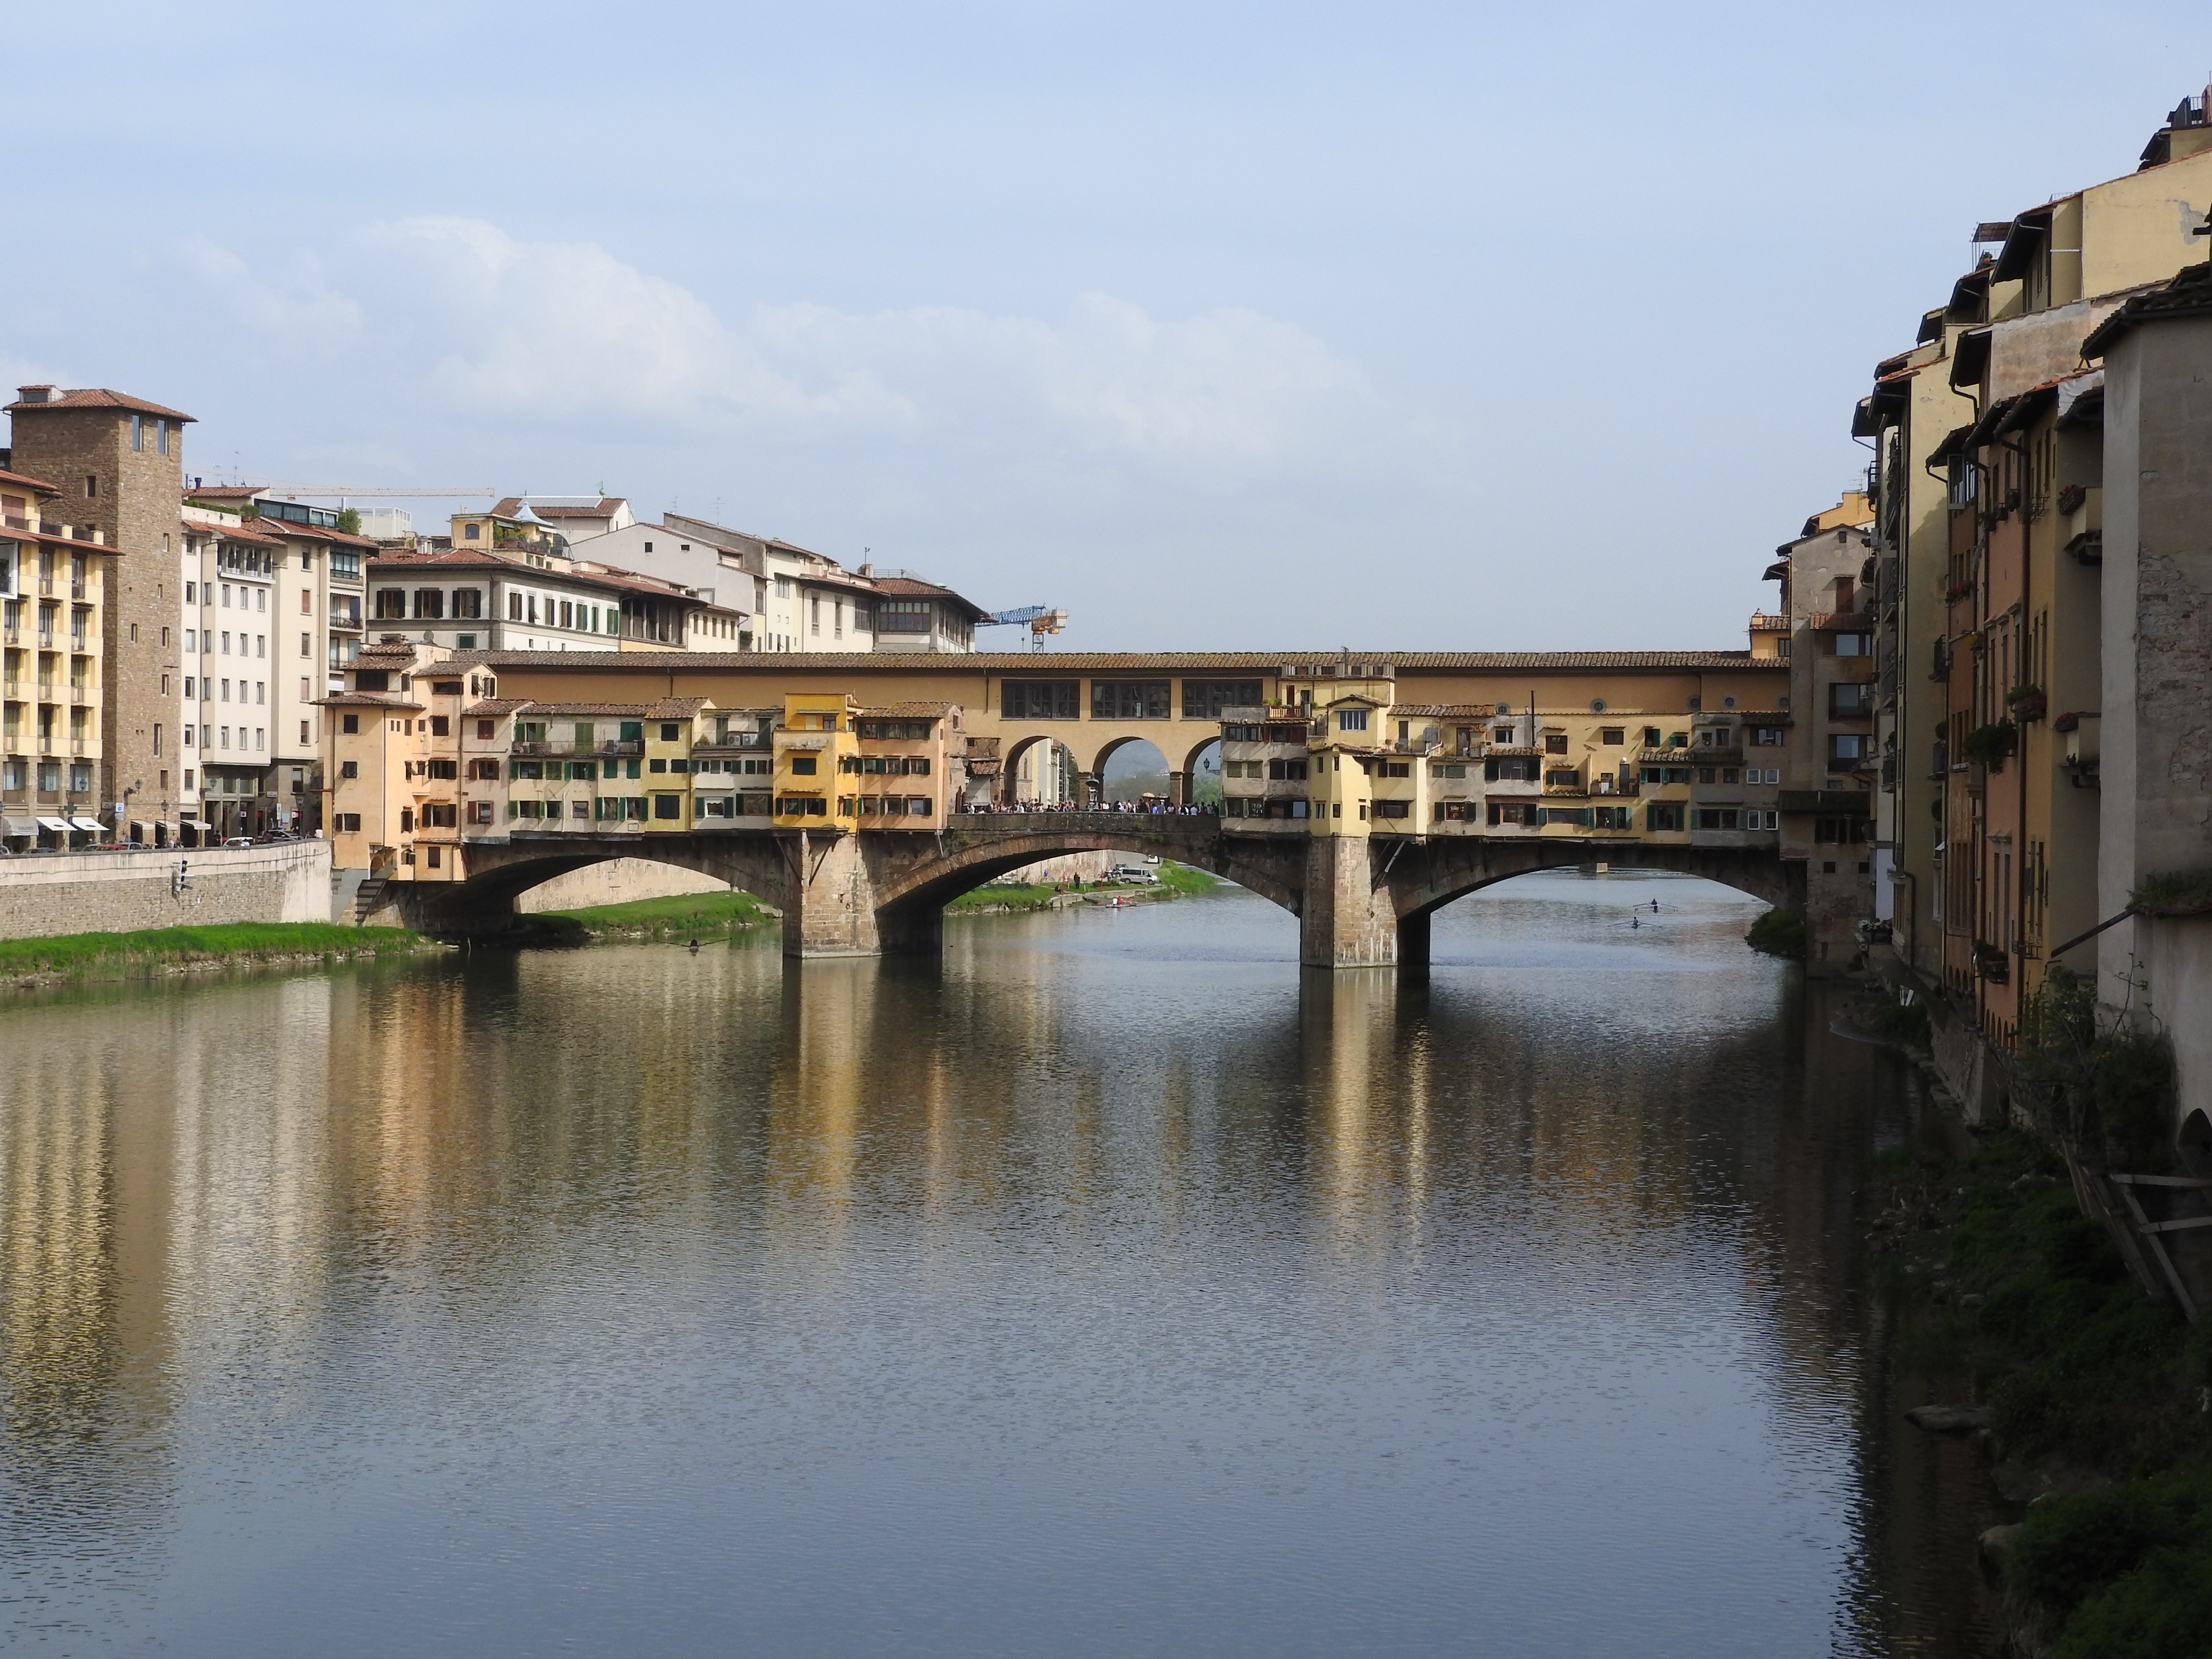
water, bridge, river, canal, cityscape, reflection, italy, waterway, channel, florence, arno, ponte vecchio